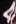
Number: 4